Forestry and Agricultural Biotechnology Institute

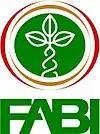

The Forestry and Agricultural Biotechnology Institute (FABI) (Pretoria) was established in 1997 and is located on the University of Pretoria campus. The initial goal of the institute was to help the development of novel food and fibre crops, that will clearly contribute to global economic development and food security. Over the last decades the goals have expanded to cover a wide range of research fields.